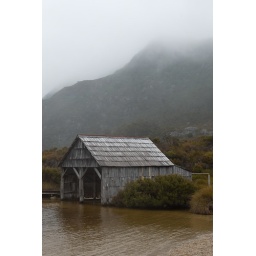
The old boat house built many years ago on Dove Lake, just under Cradle Mountain.